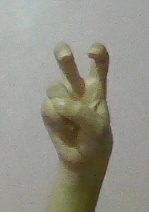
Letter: toot